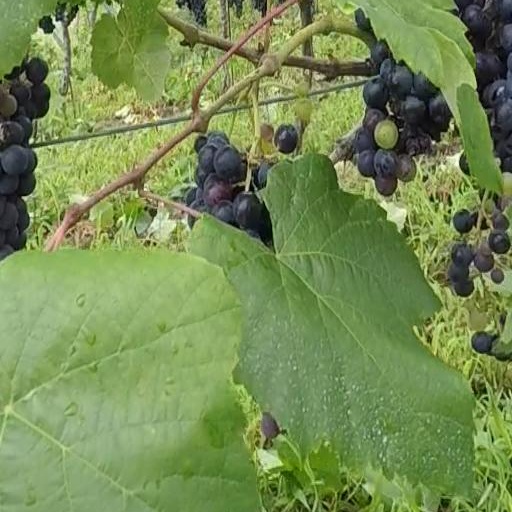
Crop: grape